Bangwibyeong

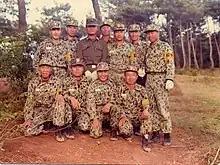
Group photo of Bangwibyeong(Around 1970's to Early 1980's)

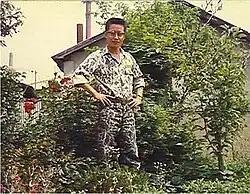
In 1981, Hong Jun-pyo in Bangwibyeong service. He is Bangwibyeong served from Army Coast guard post in Buan, Jeollabuk-do.

The Bangwibyeong is a system under the Conscription in South Korea that existed from 1969 to 1994.